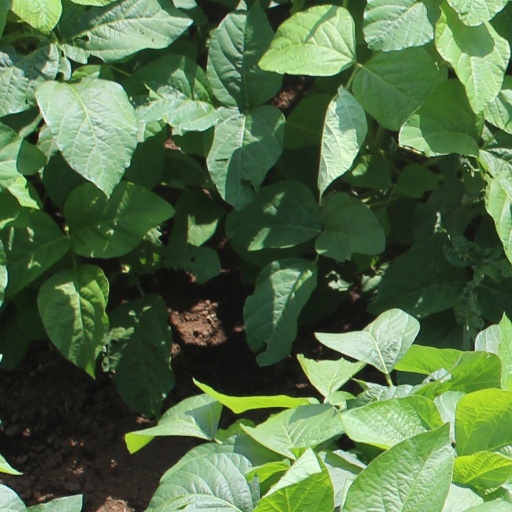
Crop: soybean